West End, Edinburgh

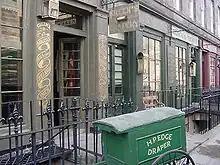
Shops on William Street

Randolph Place provides access from Melville Street into Charlotte Square and from there on to George Street in the New Town via two unassuming passages either side of the West Register House, constructed between 1811 and 1814. Robert Adam's original plan for the building included a grand rear entrance onto Randolph Place. However, when the funds could not be found for Adam's design, architect Robert Reid was called in to modify the plan. The modified plan placed attenuated pavilions flanking a Diocletian window above a Venetian window at the rear of the building overlooking Randolph Place, and although architect David Bryce later drew up plans to add towers to the pavilions, this work was never carried out. Randolph Place therefore became a comparatively unimpressive entrance from the West End's Melville Street, into Charlotte Square.